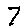
Label: 7